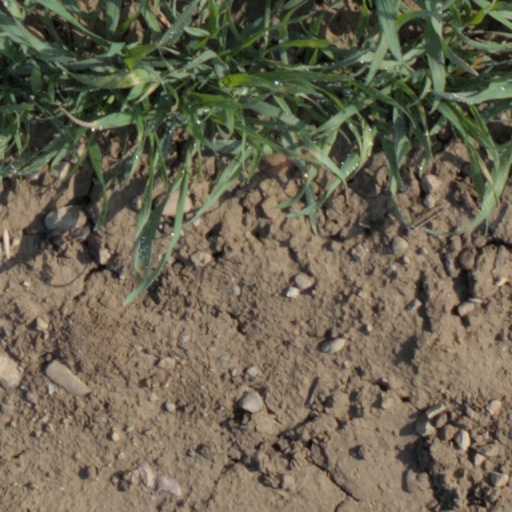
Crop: wheat